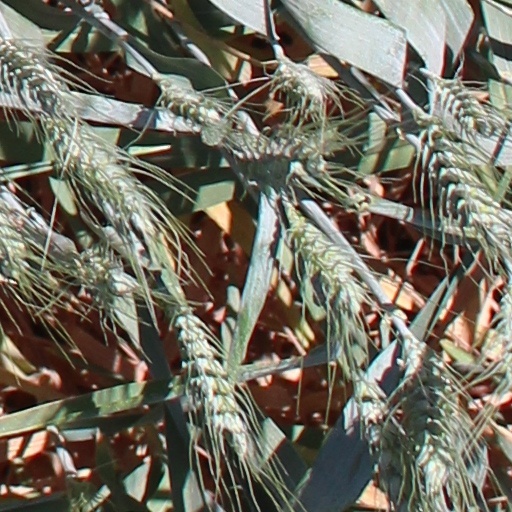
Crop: wheat